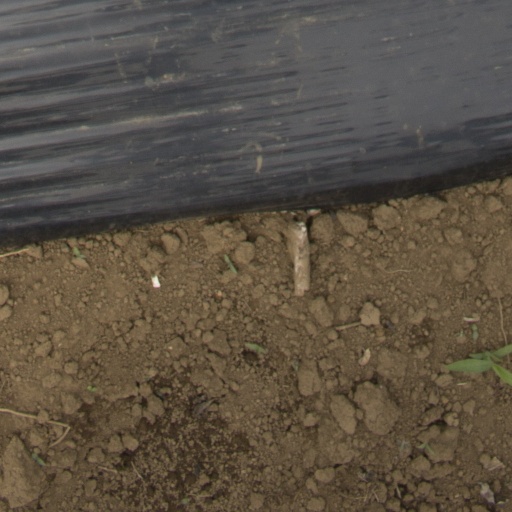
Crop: Jerusalem artichoke